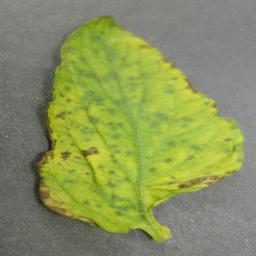
Label: Tomato___Tomato_Yellow_Leaf_Curl_Virus